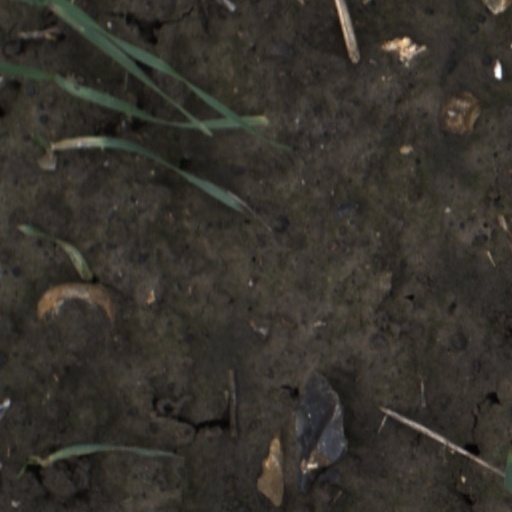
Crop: wheat